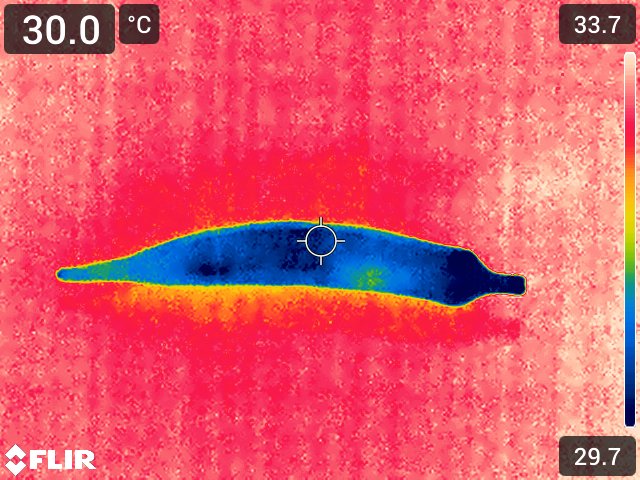
Maturity: adequate_matured